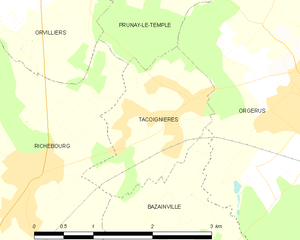
Carte des communes françaises Tacoignières